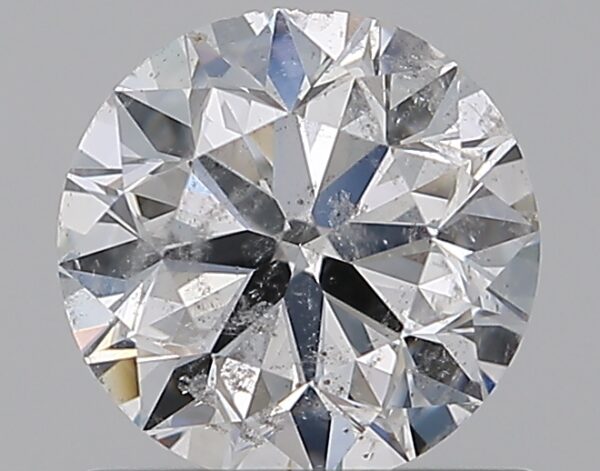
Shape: round
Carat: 1
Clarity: SI2
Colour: F
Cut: VG
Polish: EX
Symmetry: EX
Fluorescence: N
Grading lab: IGI
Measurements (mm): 6.27 x 6.18 x 3.97